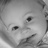
Emotion: neutral